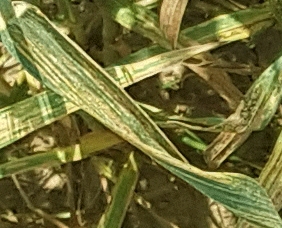
Label: Wheat___Yellow_Rust